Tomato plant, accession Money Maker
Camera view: horizontal (90 deg, fisheye); turntable rotation: 30 degrees
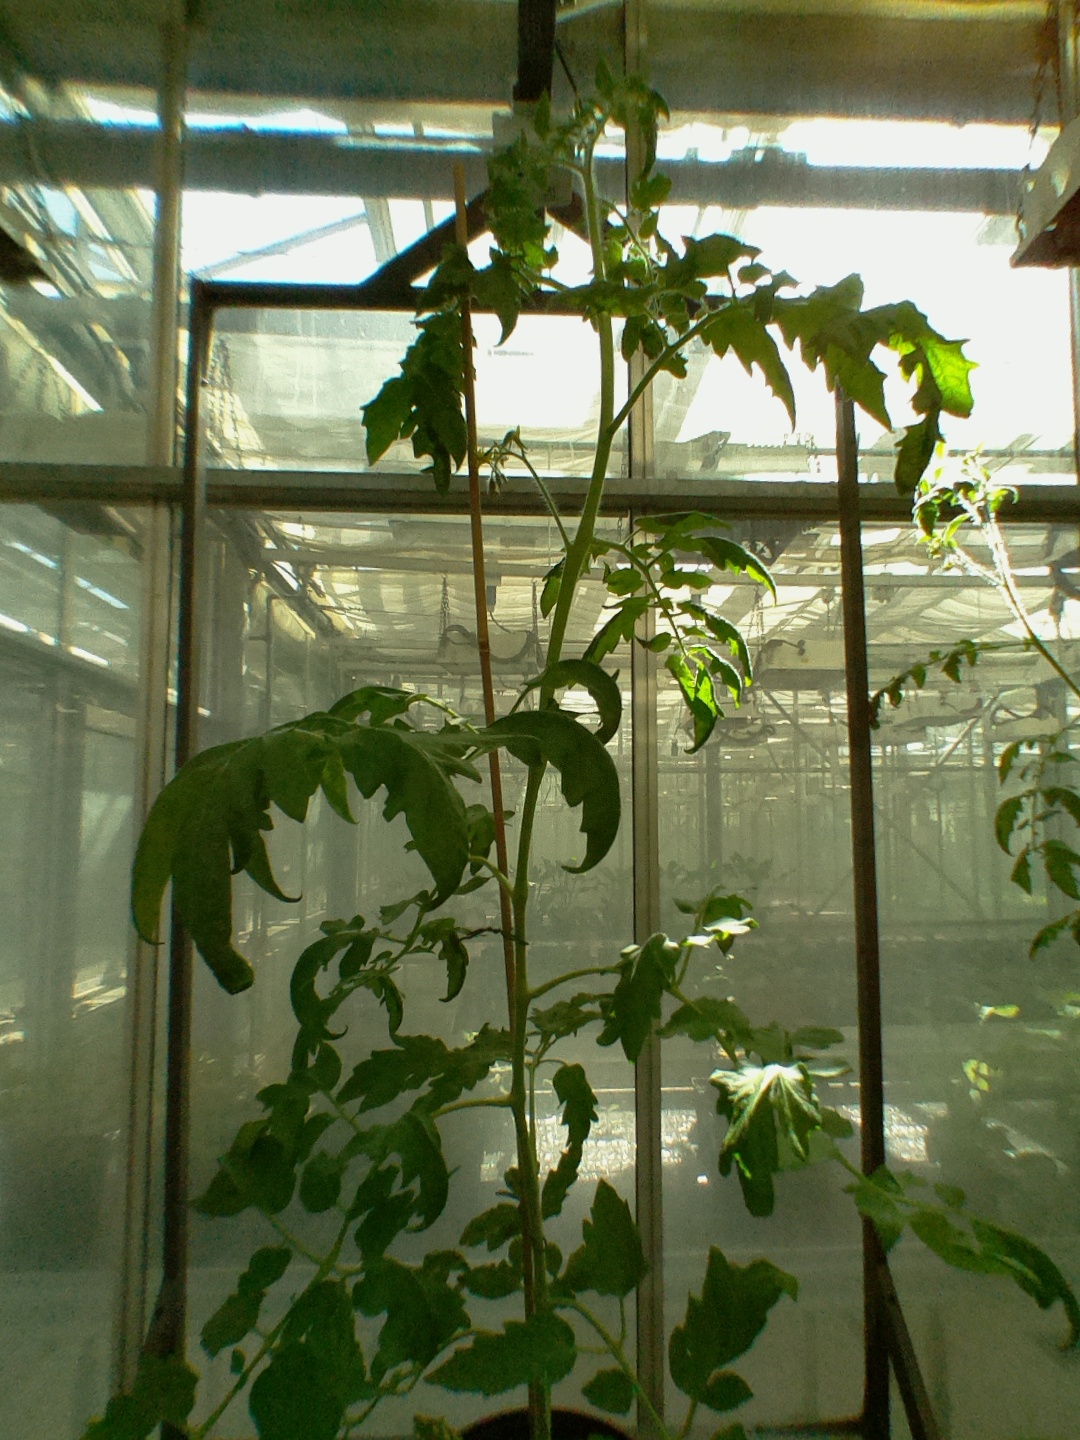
BBCH growth stage 64: 40%-50% of flowers open